AMC Gremlin

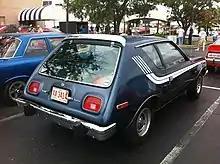
1977 AMC Gremlin Custom 2 Liter

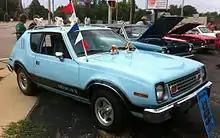
1978 AMC Gremlin X

1977 changes included redesigned sheet metal for the first time in the Gremlin's now 8-year history: revised hood, shorter front fenders, new bumpers, taller glass tailgate, enlarged taillights, and rear license plate now covering the fuel filler. The front end was shortened by four inches (102 mm) with all-new sheet metal and a crosshatch grille insert. Parking lights reverted to rectangular, and headlights were recessed into square bezels with rounded corners. The new hood had a small "power bulge" at the front. The base model now included carpeting, as well as rocker panel and wheel lip moldings. The "Custom" model was available with a list price of $2,998. The X package returned as a $189 option, with a new striping pattern that ran straight back from the front fenders and crested upward over the rear wheels. Front disc brakes became standard.